The Snob (1921 film)

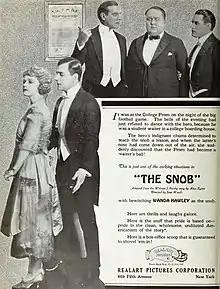
Advertisement

The Snob is a lost 1921 American silent comedy film directed by Sam Wood, written by Alice Eyton, and starring Wanda Hawley, Edwin Stevens, Walter Hiers, Sylvia Ashton, W. E. Lawrence, and Julia Faye. It was released in January 1921, by Realart Pictures Corporation.